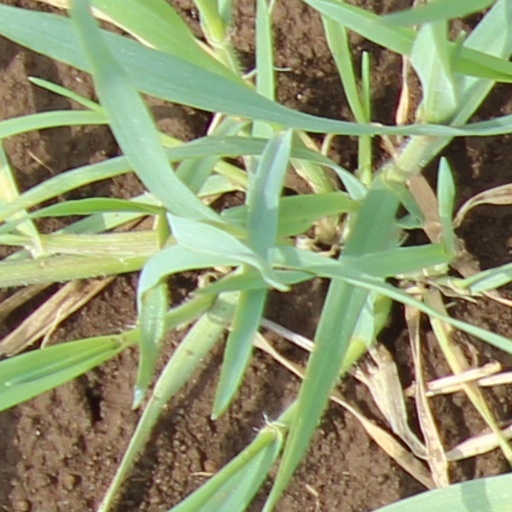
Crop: wheat